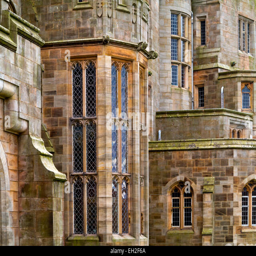
detail of windows and walls a tourist attraction and home of person